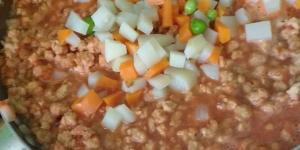
soja texturizada con verduras